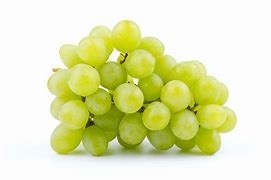
Label: grape